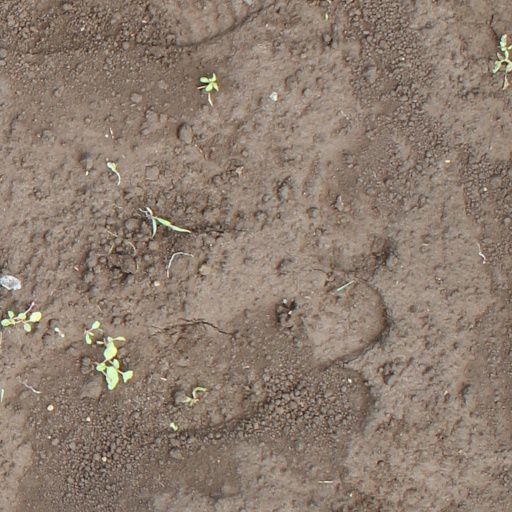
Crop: soybean